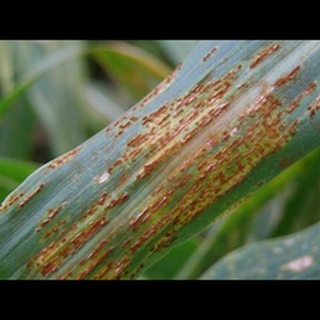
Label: corn_common_rust